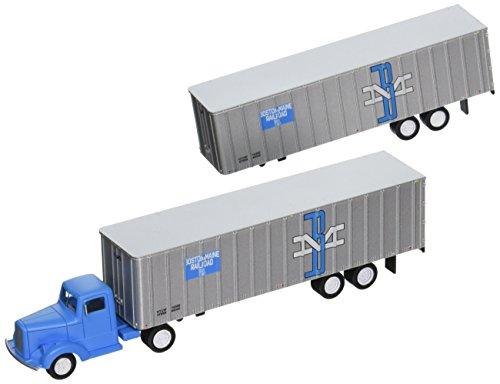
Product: Bachmann Industries Boston & Maine 1950's/60's Truck Cab Want Two Piggy Back Trailers (HO Scale Train)
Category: Toys & Games | Hobbies | Trains & Accessories | Train Cars | Freight Cars
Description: Two Piggyback Trailers.
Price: $46.03
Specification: ProductDimensions:6x1.1x1.6inches|ItemWeight:4.8ounces|ShippingWeight:4.8ounces(Viewshippingratesandpolicies)|DomesticShipping:ItemcanbeshippedwithinU.S.|InternationalShipping:ThisitemcanbeshippedtoselectcountriesoutsideoftheU.S.LearnMore|ASIN:B00NUAPR50|Californiaresidents:ClickhereforProposition65warning|Itemmodelnumber:42234|Manufacturerrecommendedage:14yearsandup